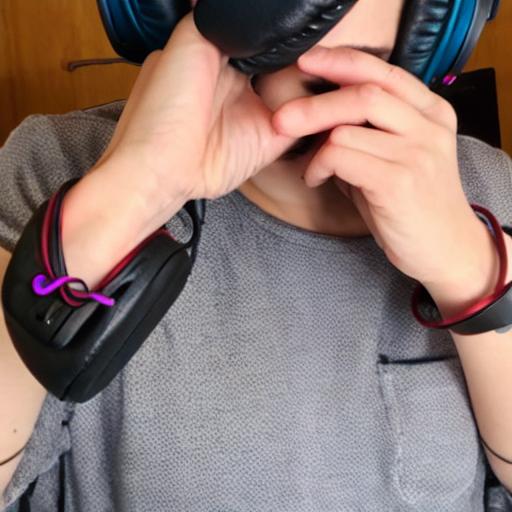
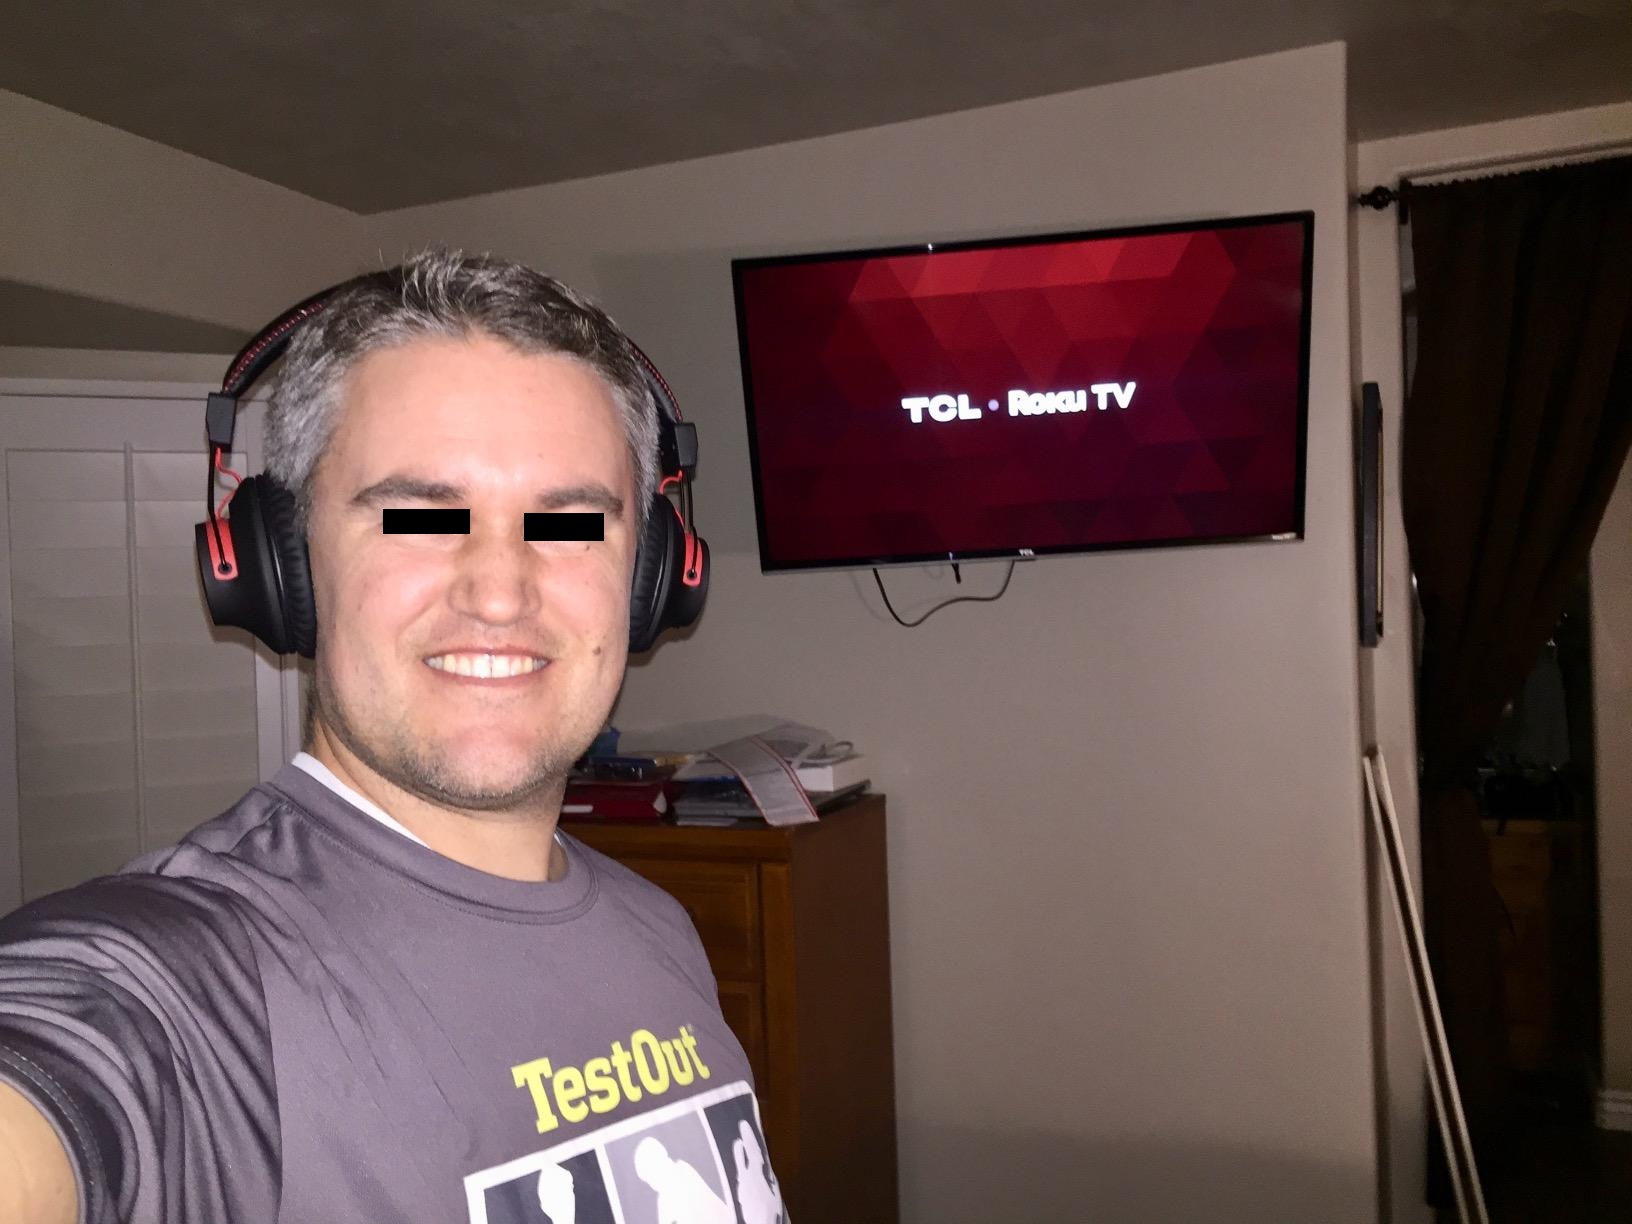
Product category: headphones
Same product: no